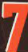
Number: 7